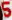
Number: 5